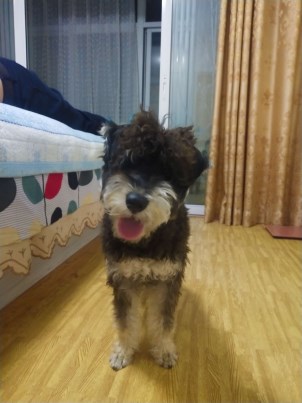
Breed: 2342-n000102-miniature_schnauzer